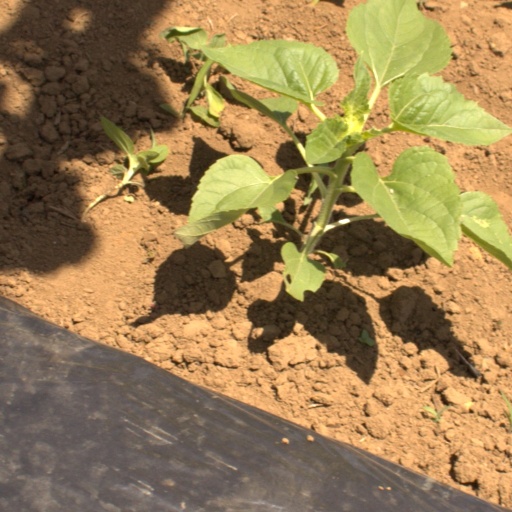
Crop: Jerusalem artichoke